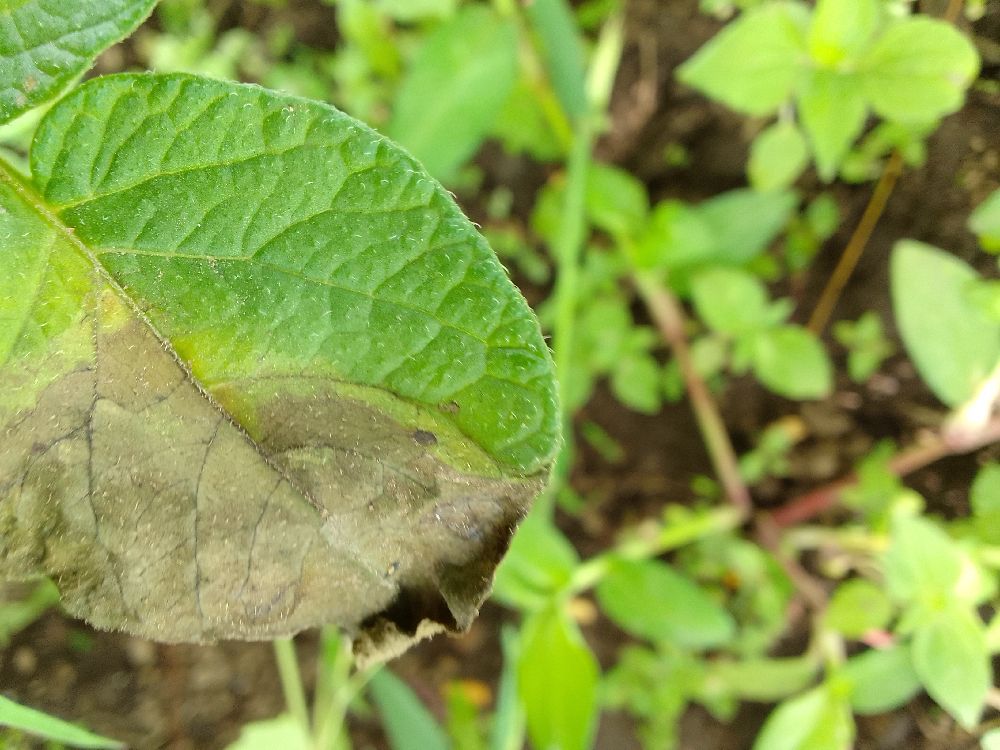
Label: Late blight